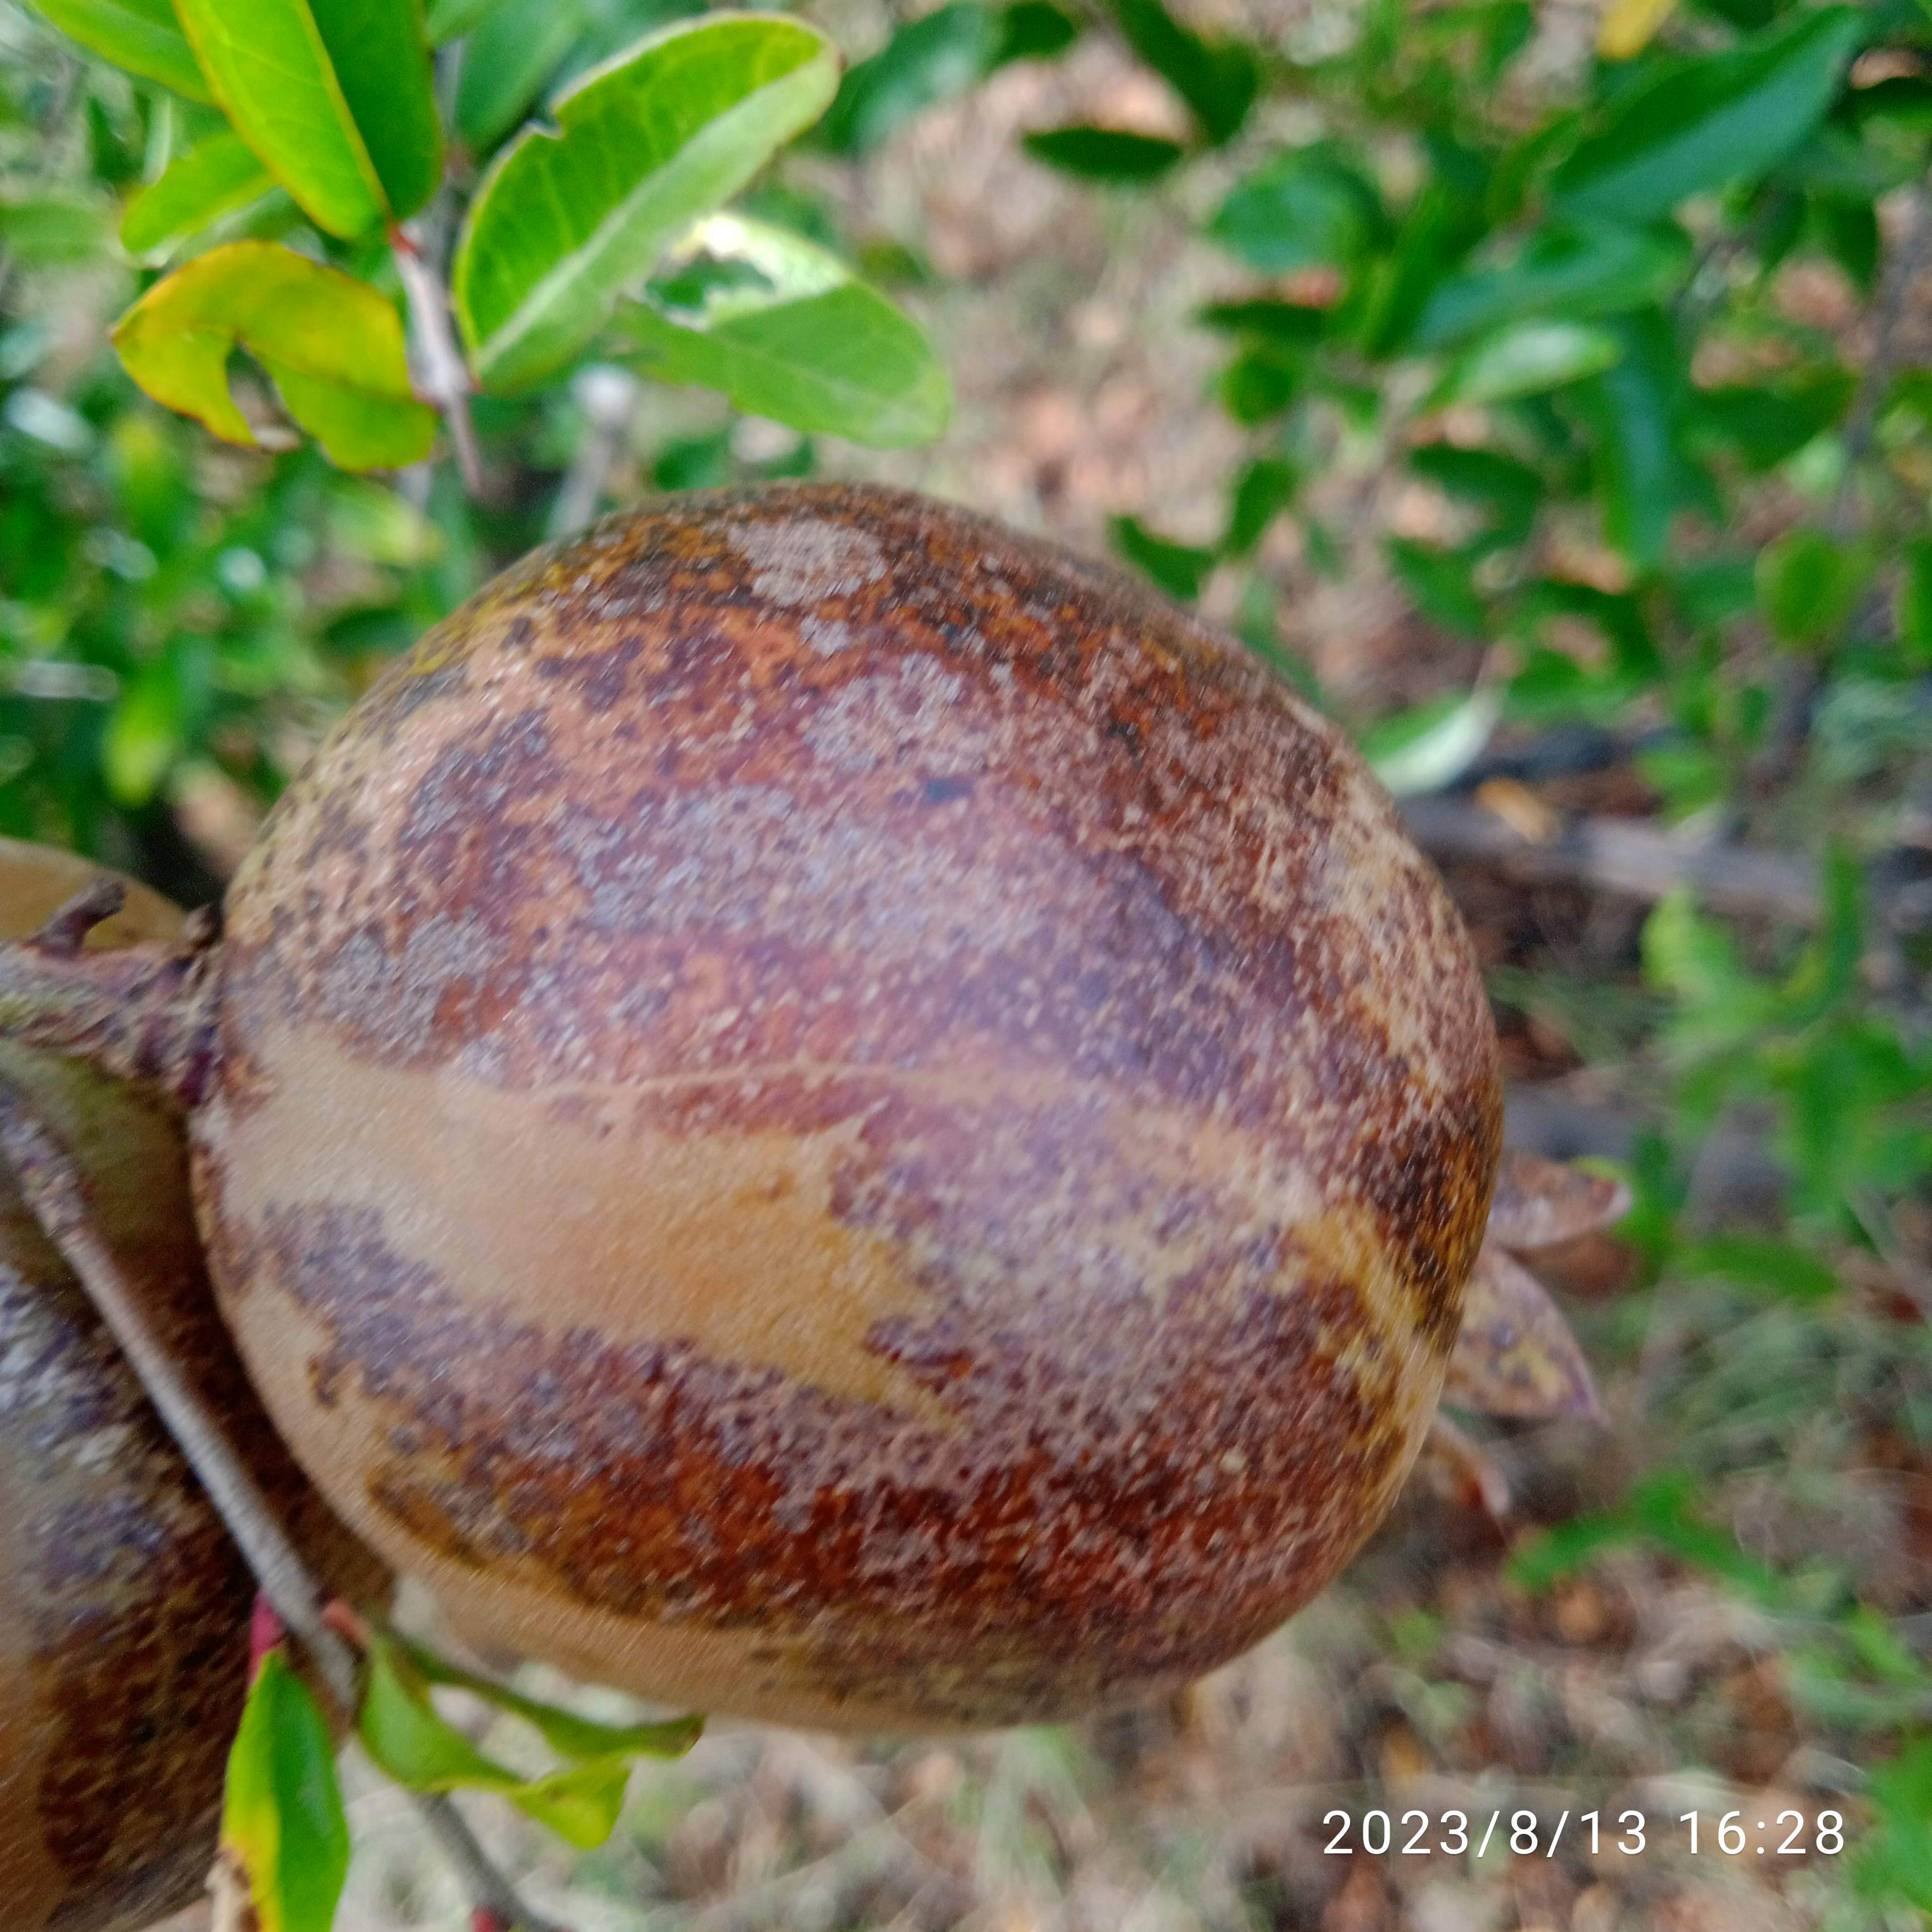
Label: Cercospora